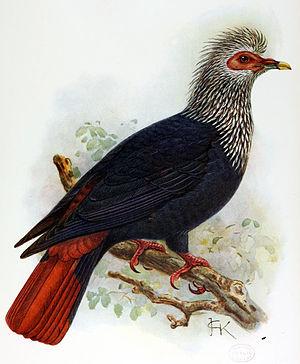
Le Founingo hollandais était une espèce de pigeons mauriciens de la famille des Columbidae. Il est connu seulement de trois peaux et de diverses illustrations, et n'a plus été aperçu depuis 1840. Cette espèce très colorée fut abondamment chassée. Elle a aussi souffert de l'introduction de rats puis de macaques.
Cage of Eden est un shōnen manga de Yamada Yoshinobu. Il est pré-publié dans le magazine Weekly Shōnen Magazine par Kōdansha entre décembre 2008 et janvier 2013 au Japon. Il a été compilé en un total de vingt-et-un tomes. Il est édité par les éditions Soleil Productions en version française. L'histoire narre l'accident d'un avion de ligne, dans lequel une classe de collégiens rentrait de voyage, sur une île déserte et inconnue peuplée de créatures préhistoriques, ainsi que de la survie des survivants du crash pour quitter l'île.